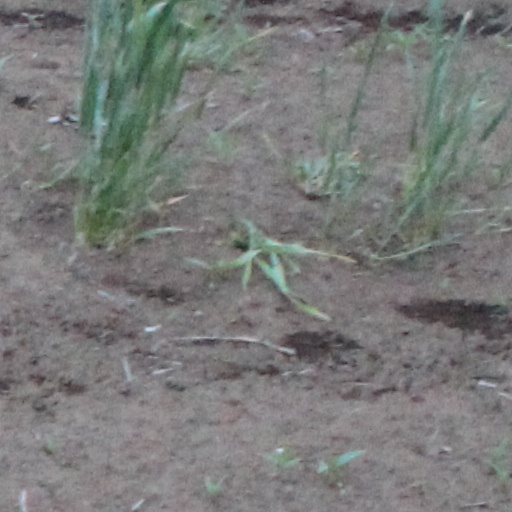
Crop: wheat